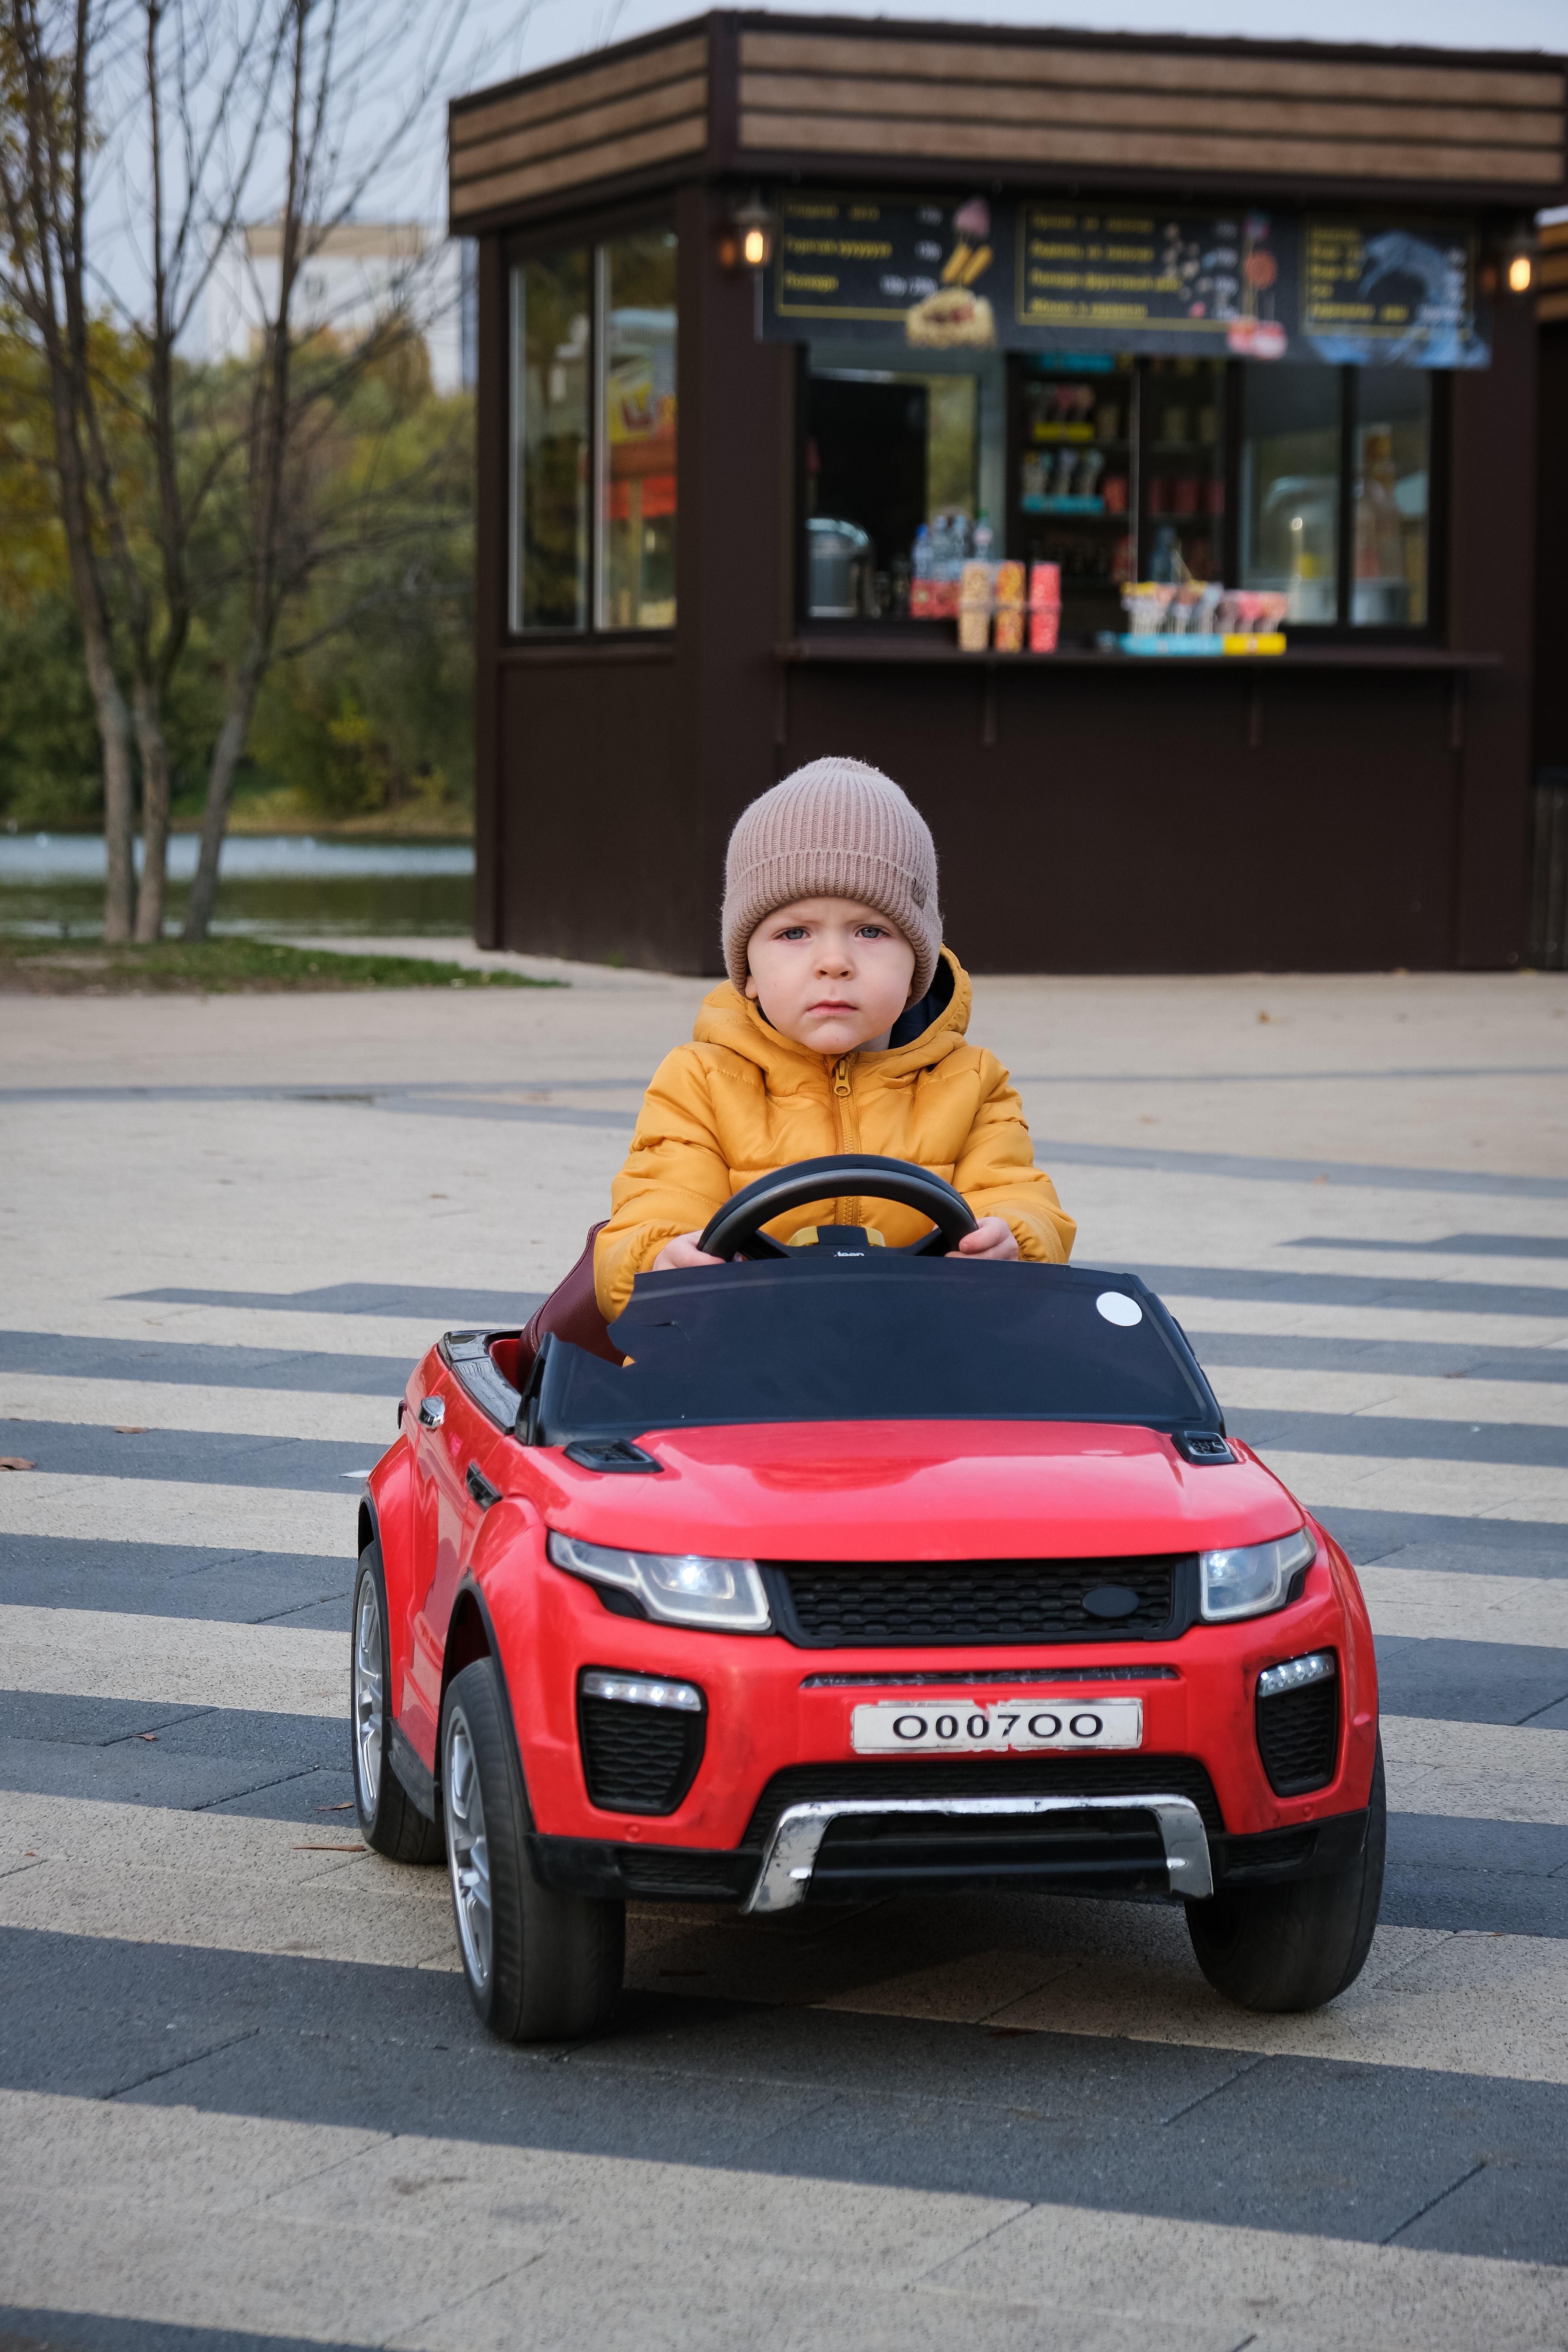
car, tire, vehicle, vehicle registration plate, automotive lighting, motor vehicle, automotive tire, hood, wheel, automotive design, orange, bumper, automotive exterior, mode of transport, alloy wheel, personal luxury car, automotive wheel system, rim, performance car, toddler, asphalt, sports car, hardtop, vehicle door, landscape, mid size car, auto part, windshield, luxury vehicle, Grand tourer, family car, fun, headlamp, race car, helmet, road, sunglasses, hoodie, race track, transport, coupe, city car, driving, child